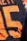
Number: 5